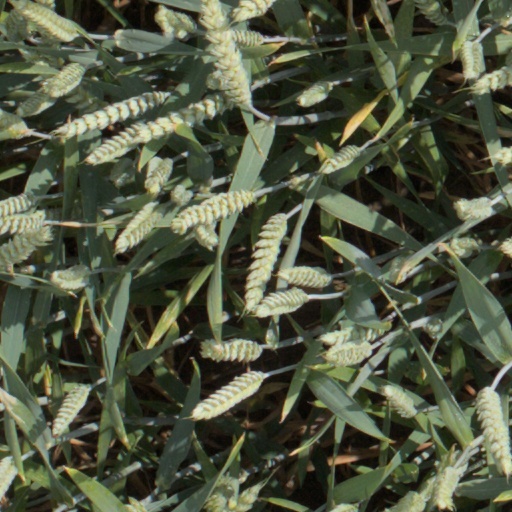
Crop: wheat